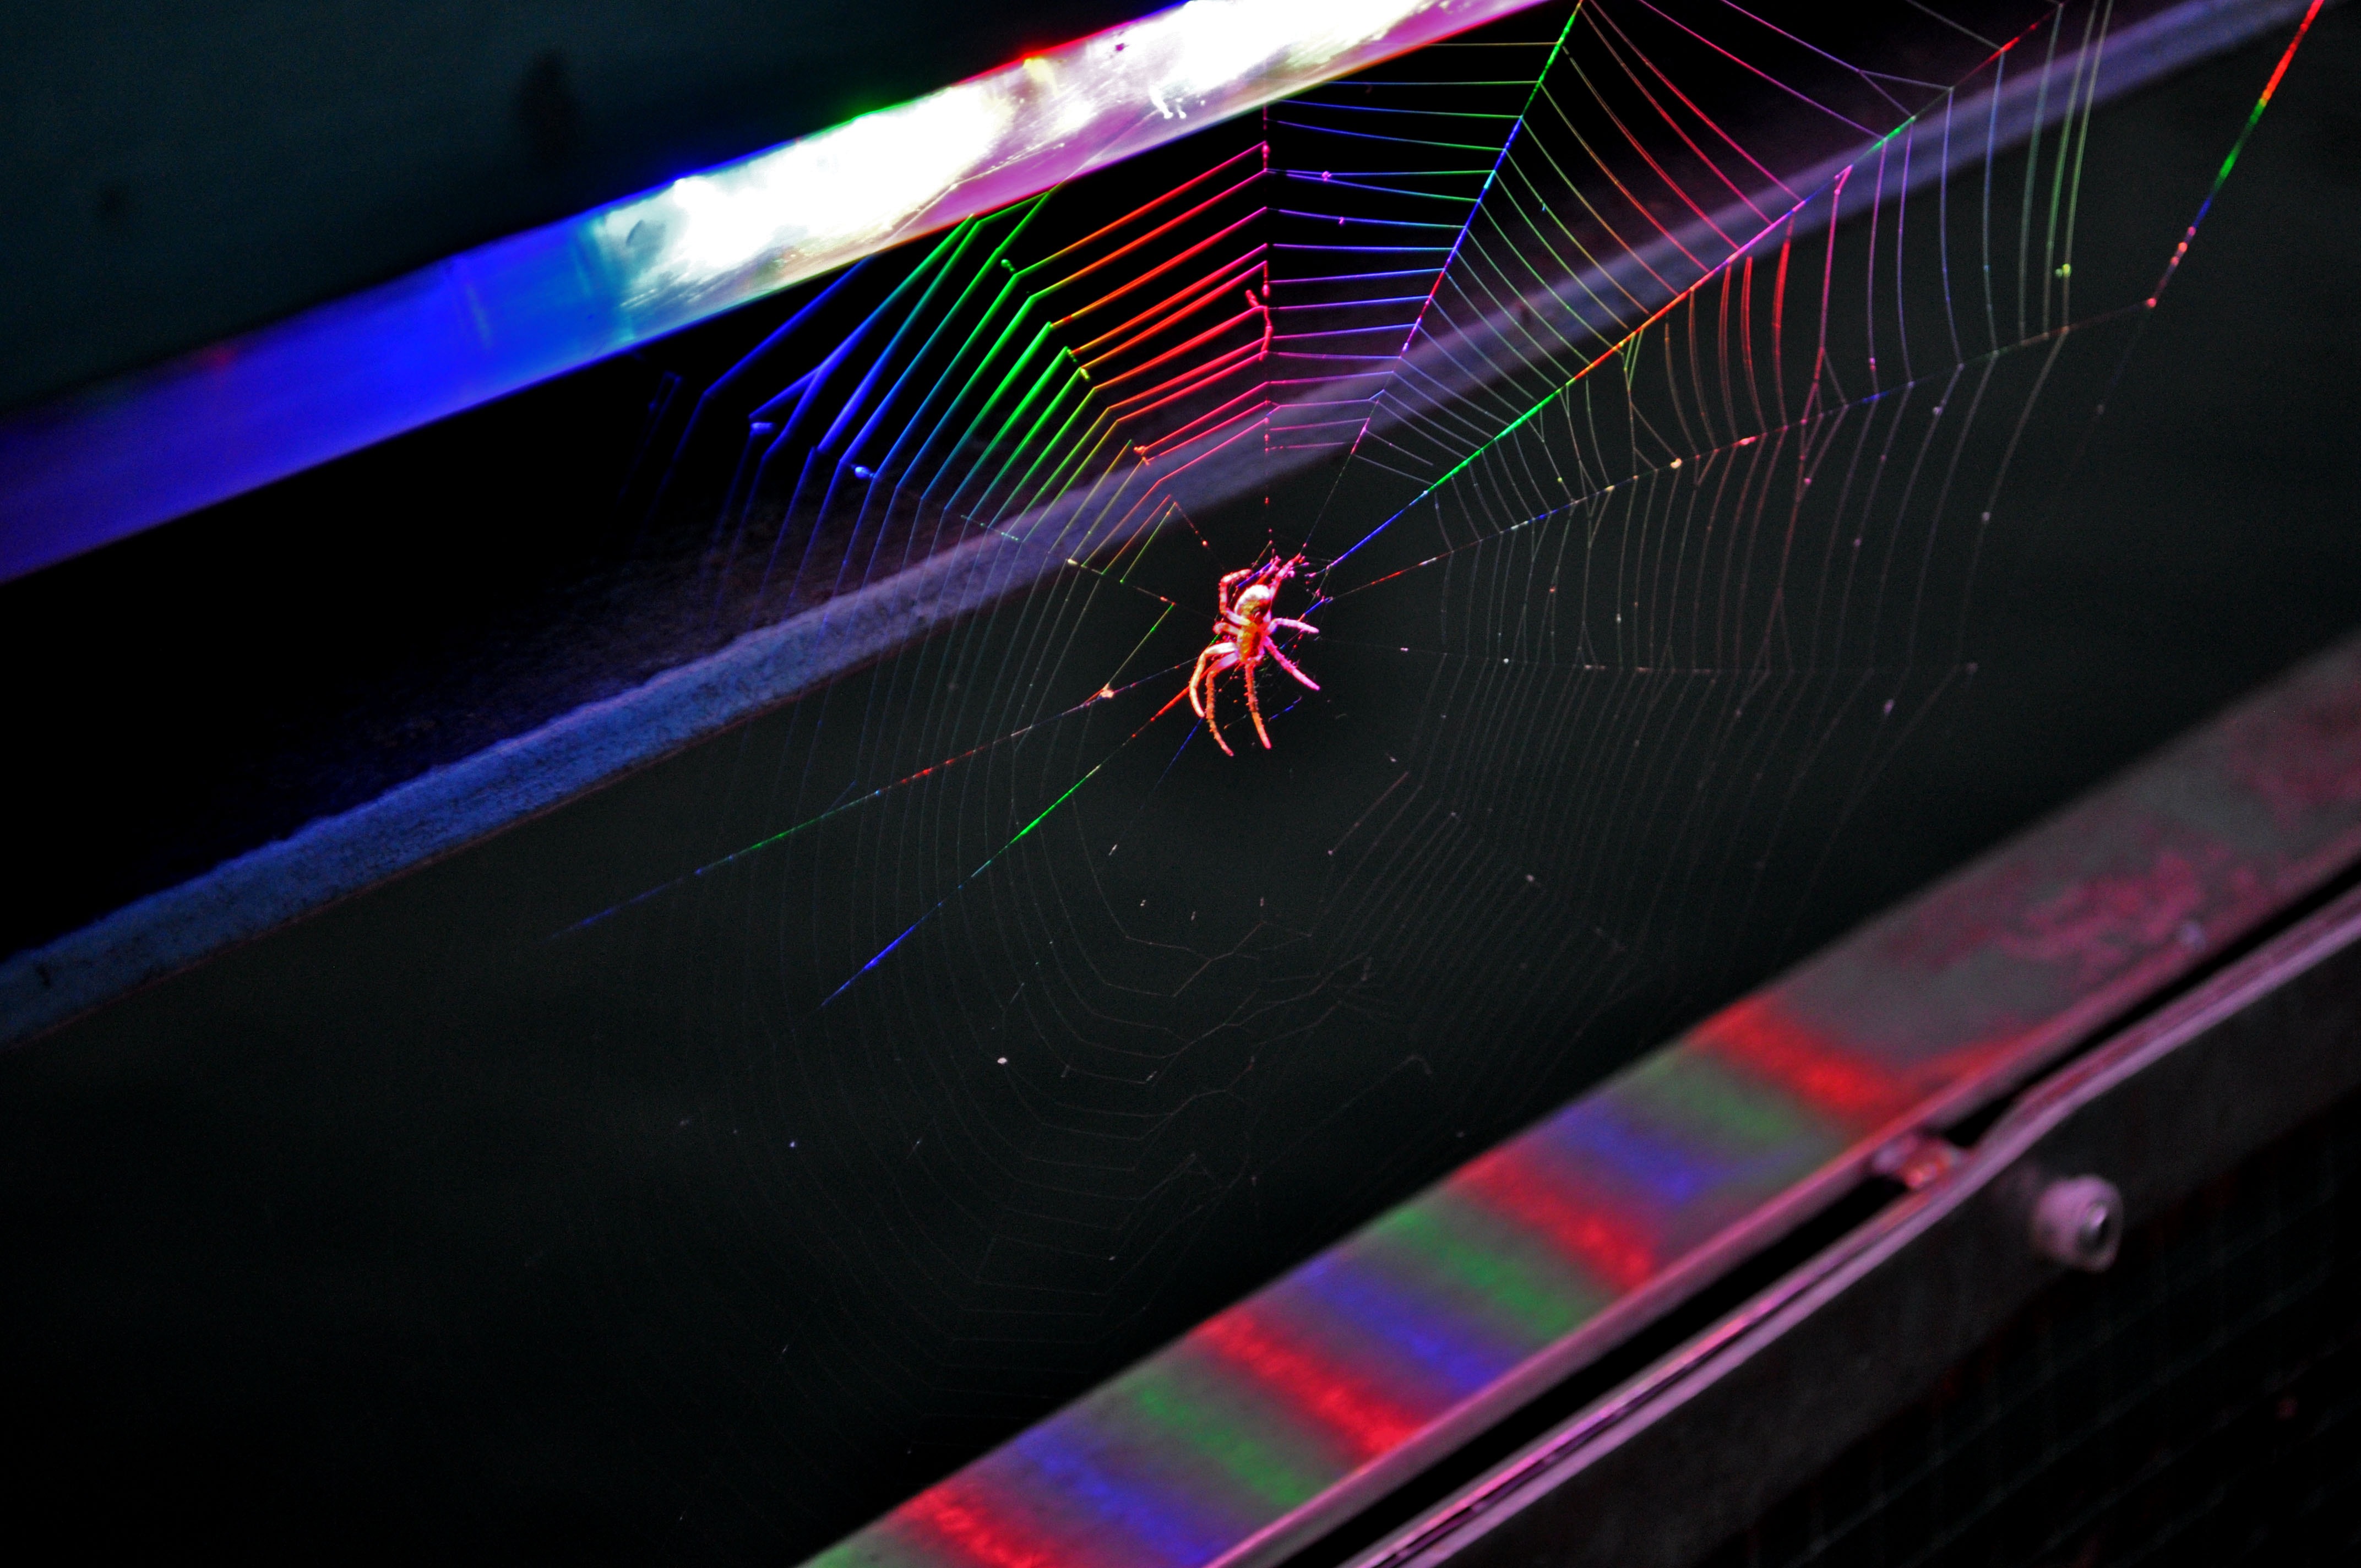
light, line, color, laser, disco, macro photography